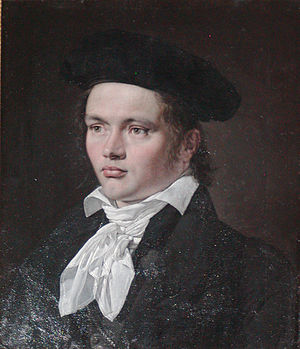
Hermann Ernst Freund
Hermann Ernst Freund malet af C.A. Jensen i årene 1819-1820.